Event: Ecuador Earthquake
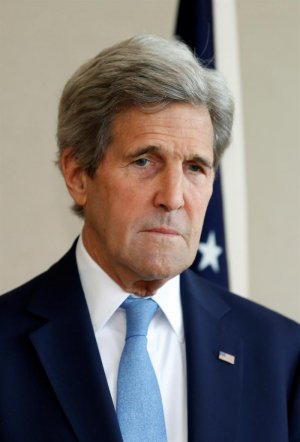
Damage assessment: no_damage